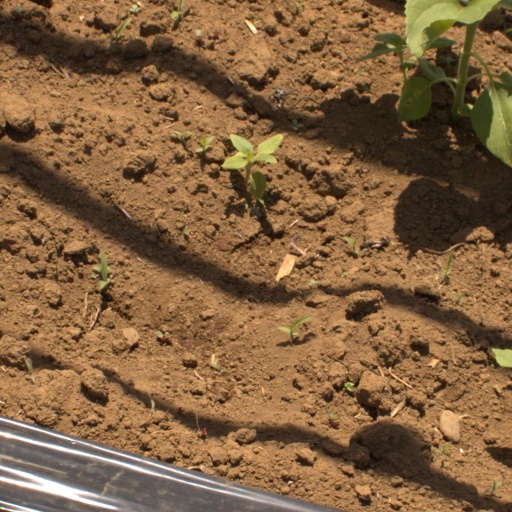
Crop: Jerusalem artichoke